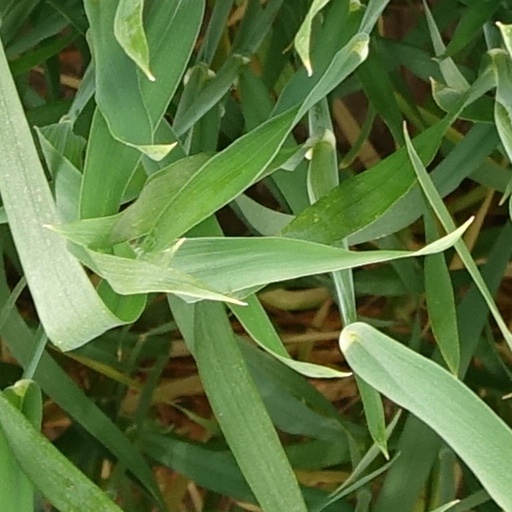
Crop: wheat